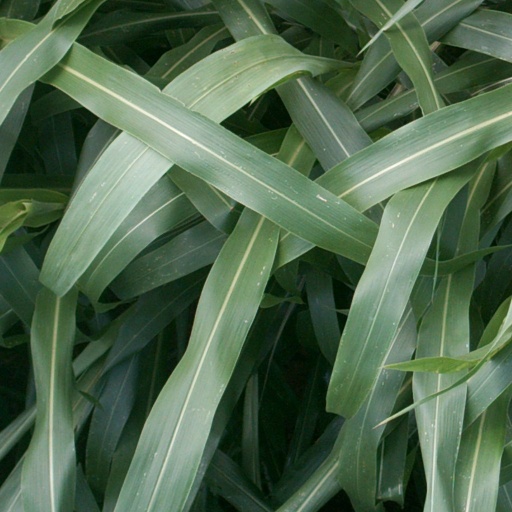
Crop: sorghum